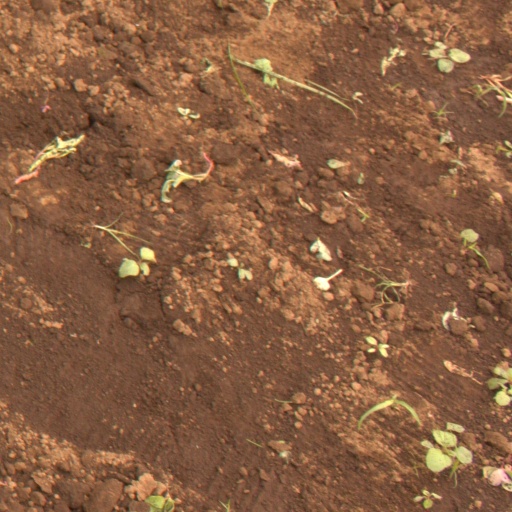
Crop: soybean